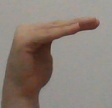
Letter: haa